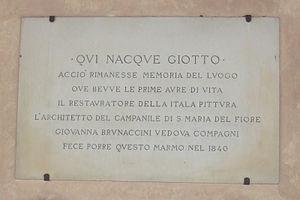
Giotto di Bondone ou Ambrogiotto di Bondone, dit Giotto, né en 1266 ou 1267 à Vespignano ou Romignano, et mort le 8 janvier 1337 à Florence, est un peintre, sculpteur et architecte florentin du Trecento, dont les œuvres sont à l'origine du renouveau de la peinture occidentale. C'est l'influence de sa peinture qui va provoquer le vaste mouvement général de la Renaissance à partir du siècle suivant.